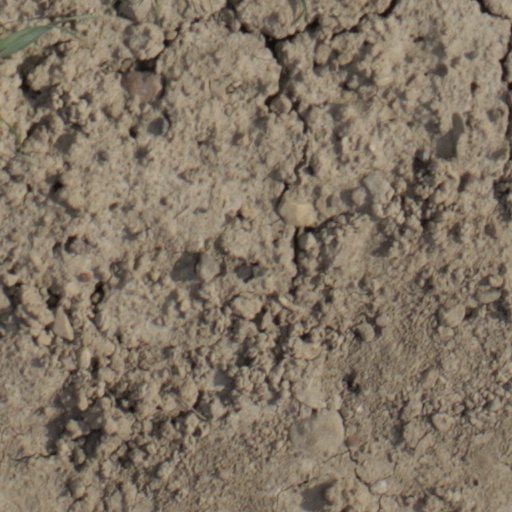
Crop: wheat